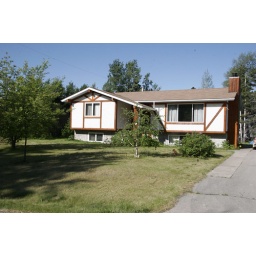
Beautifully landscaped family home in quiet neighborhood on large lot, with vegetable garden and many perrenial flowers &amp;amp; berries.